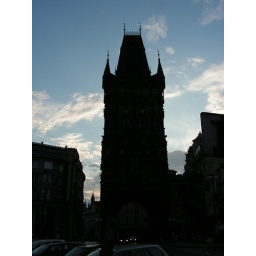
This tower is a part of medieval wall around a city.